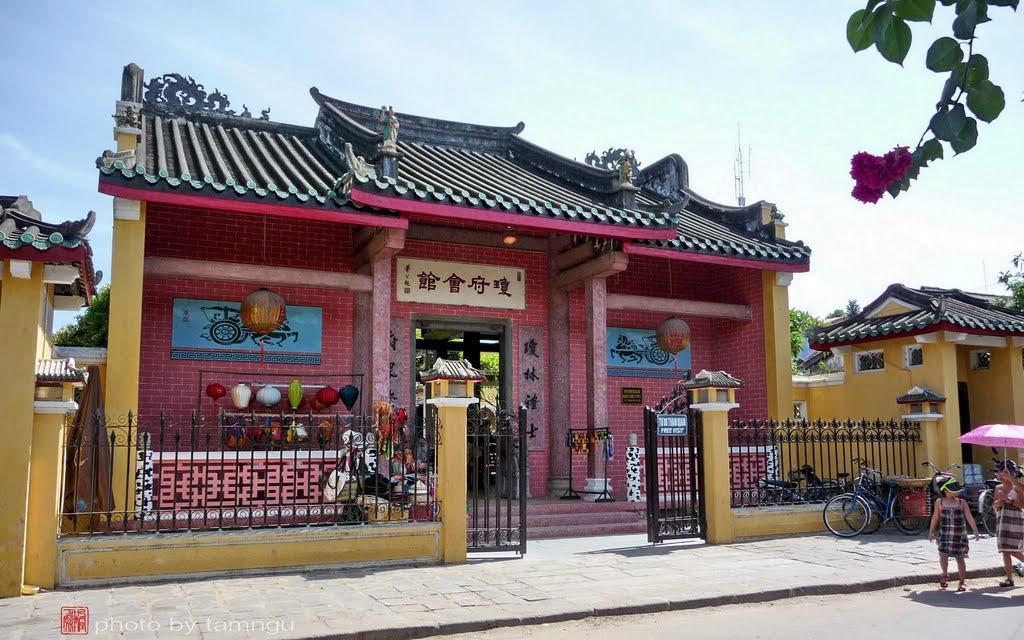
bức tường của ngôi đền được lát bằng những viên gạch màu hồng